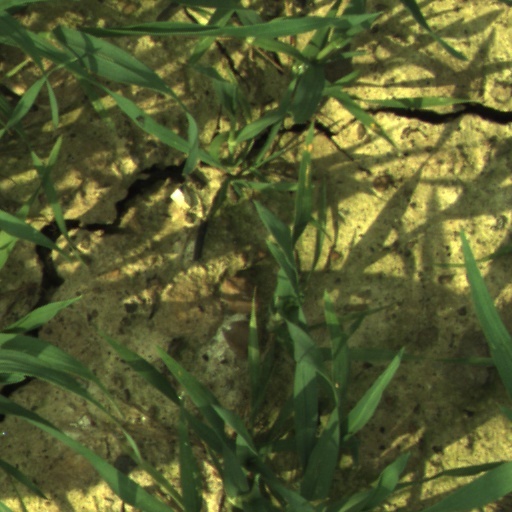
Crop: wheat